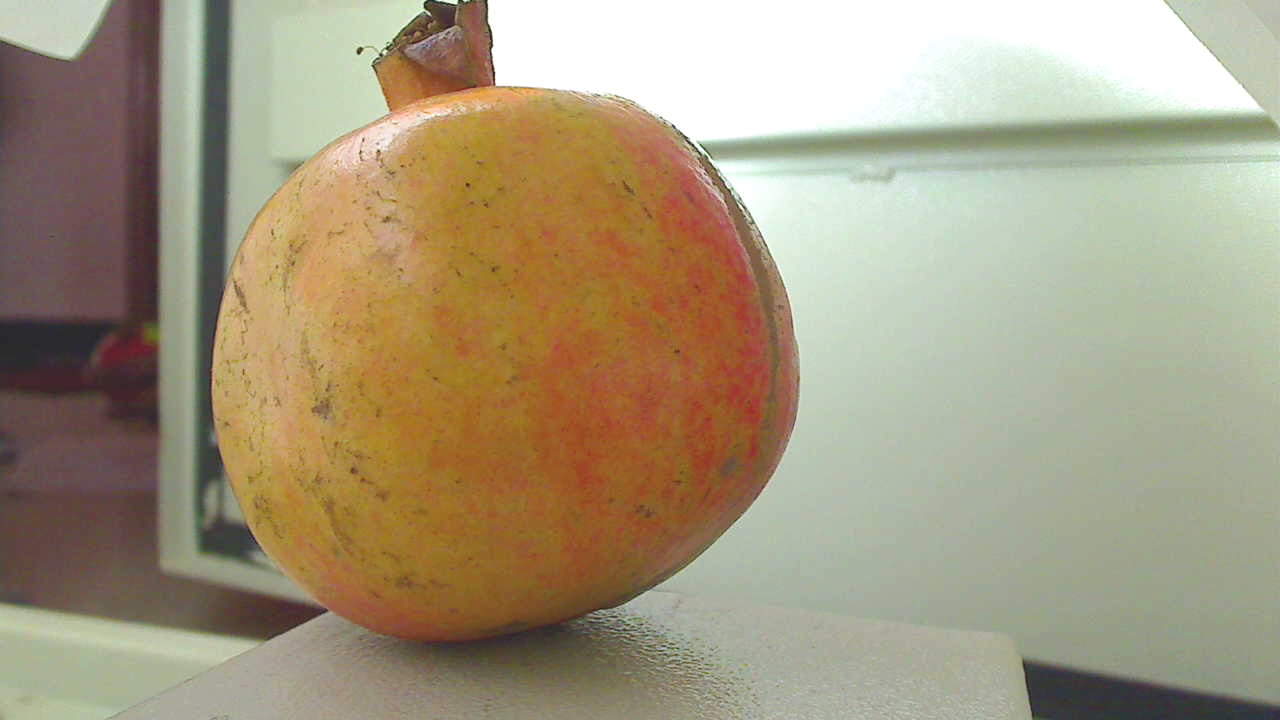
Grade: grade-2
Quality: quality-3